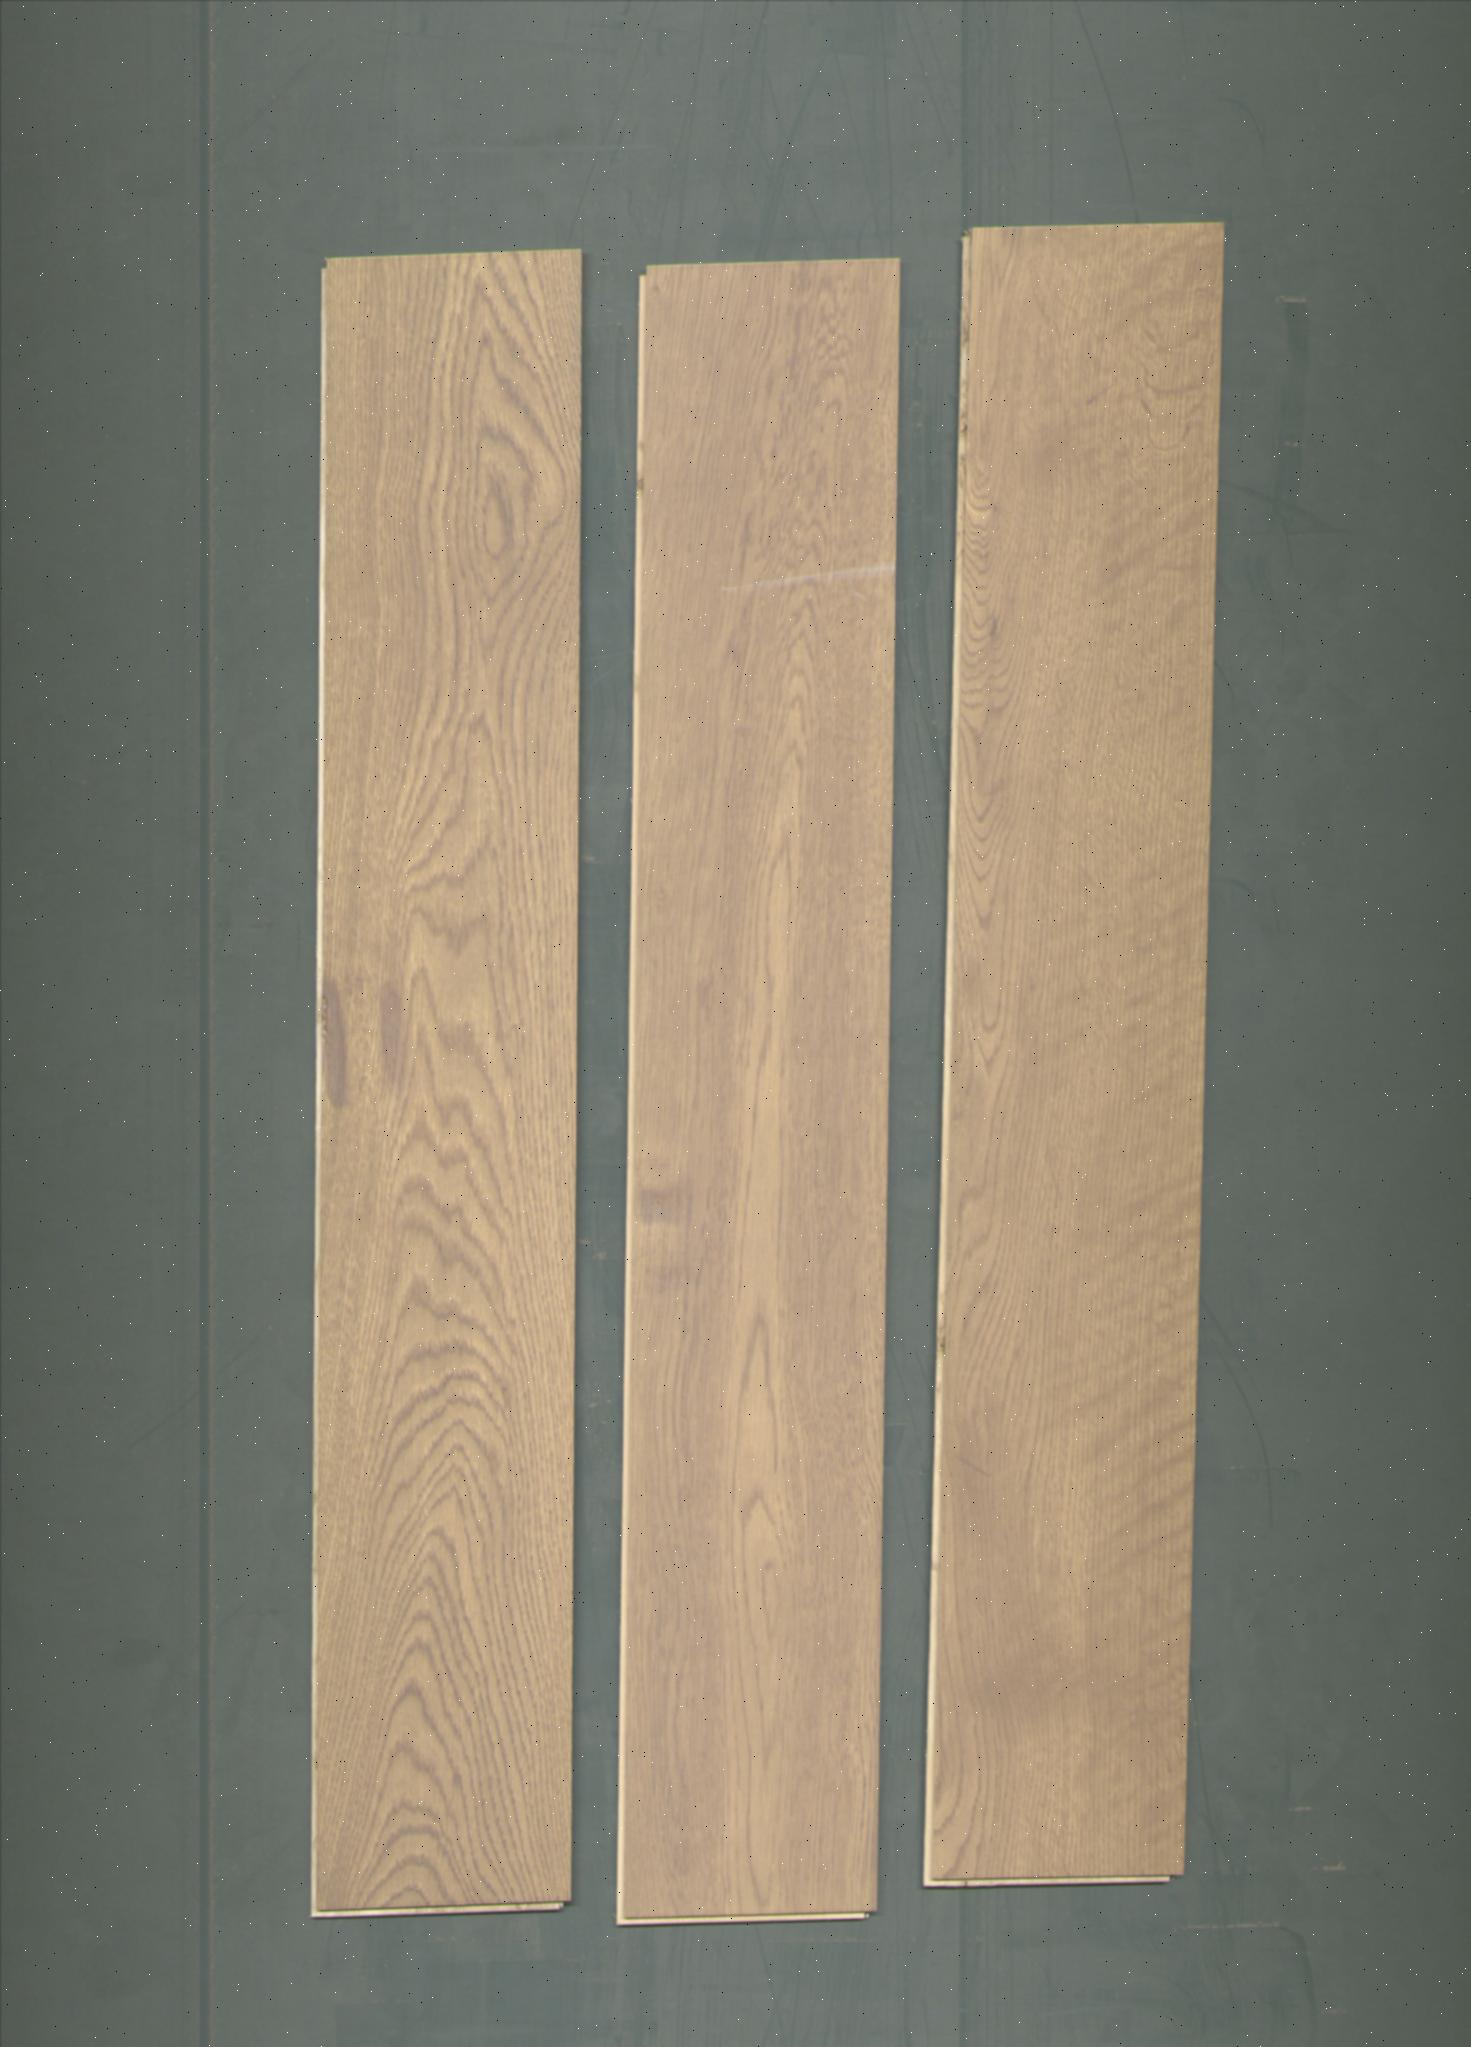
Label: mixers